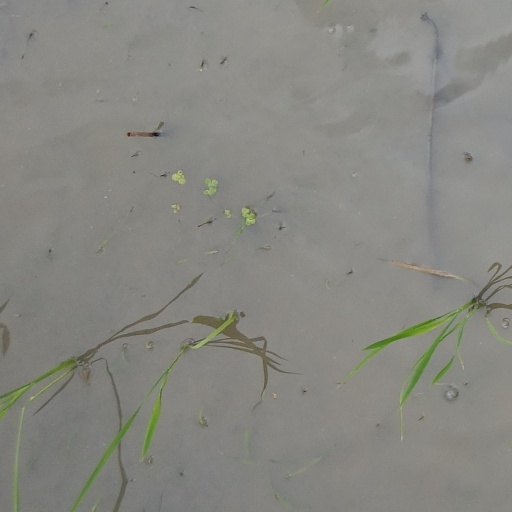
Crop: rice